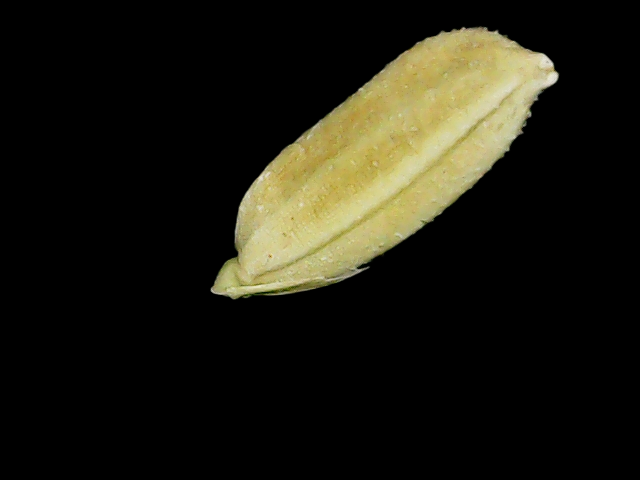
Rice variety: Bd95